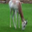
Label: deer